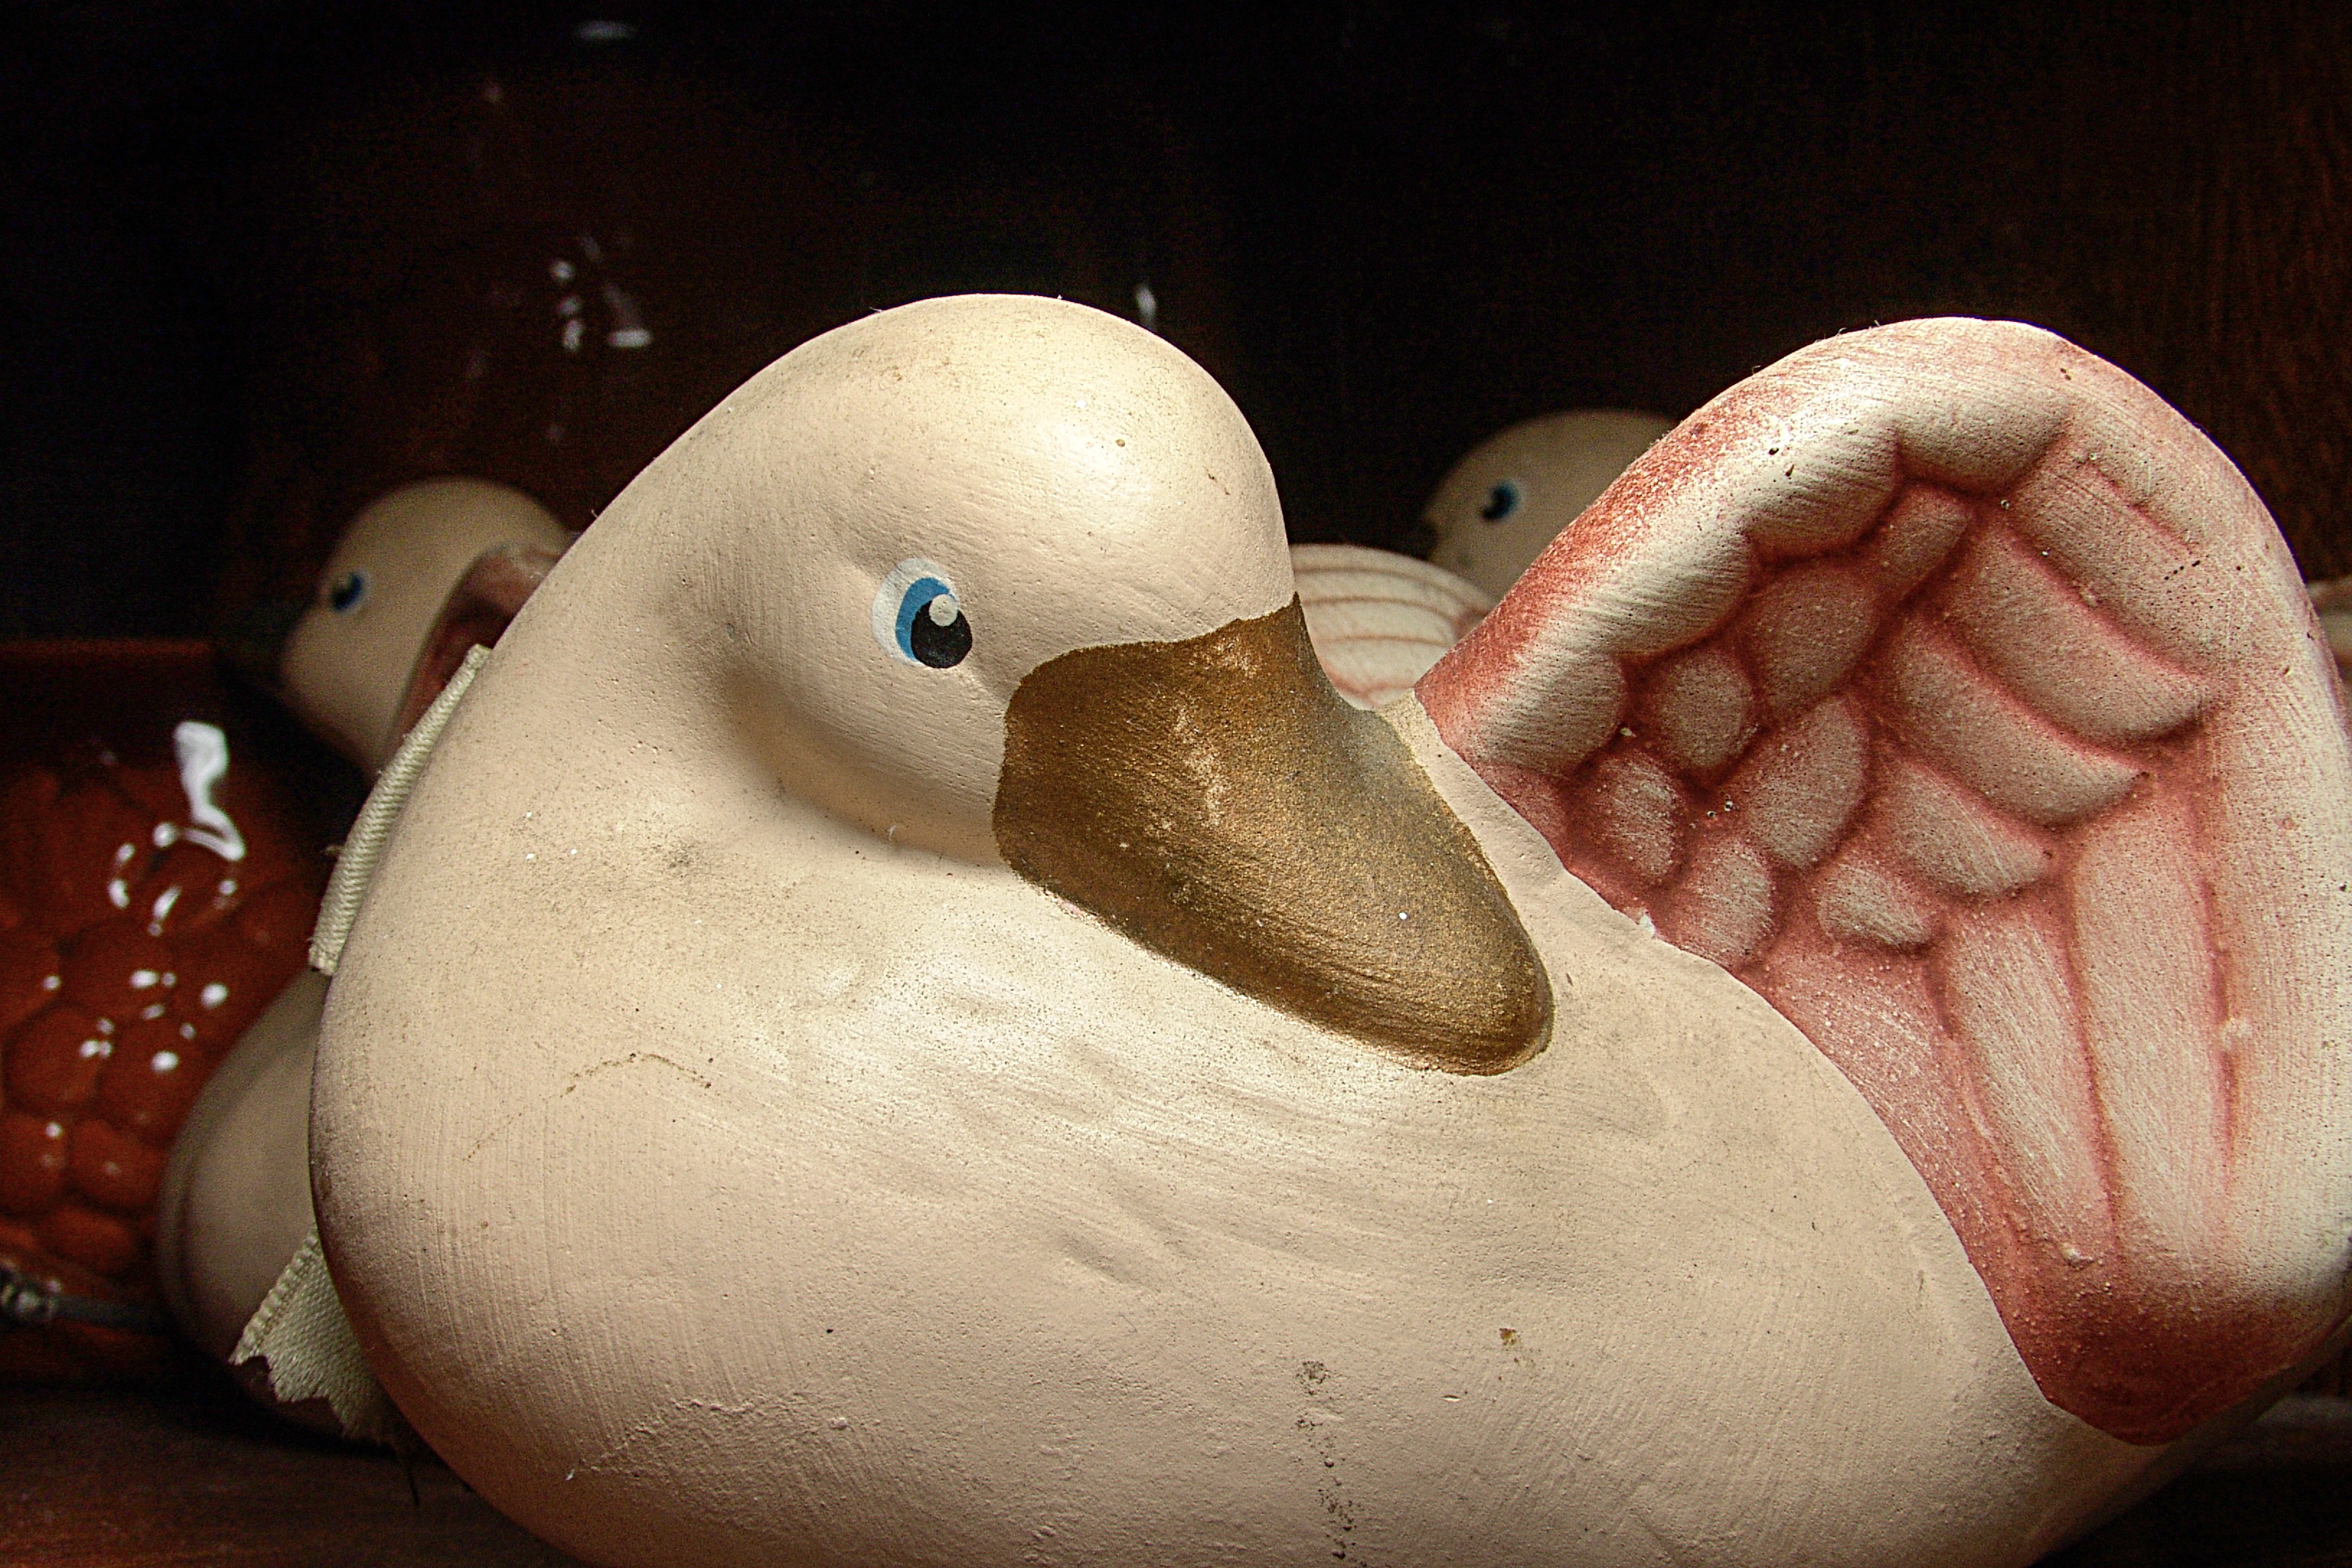
bird, statue, beak, close up, swan, sculpture, art, duck, head, organ, carving, waterfowl, water bird, mallards, ducks geese and swans